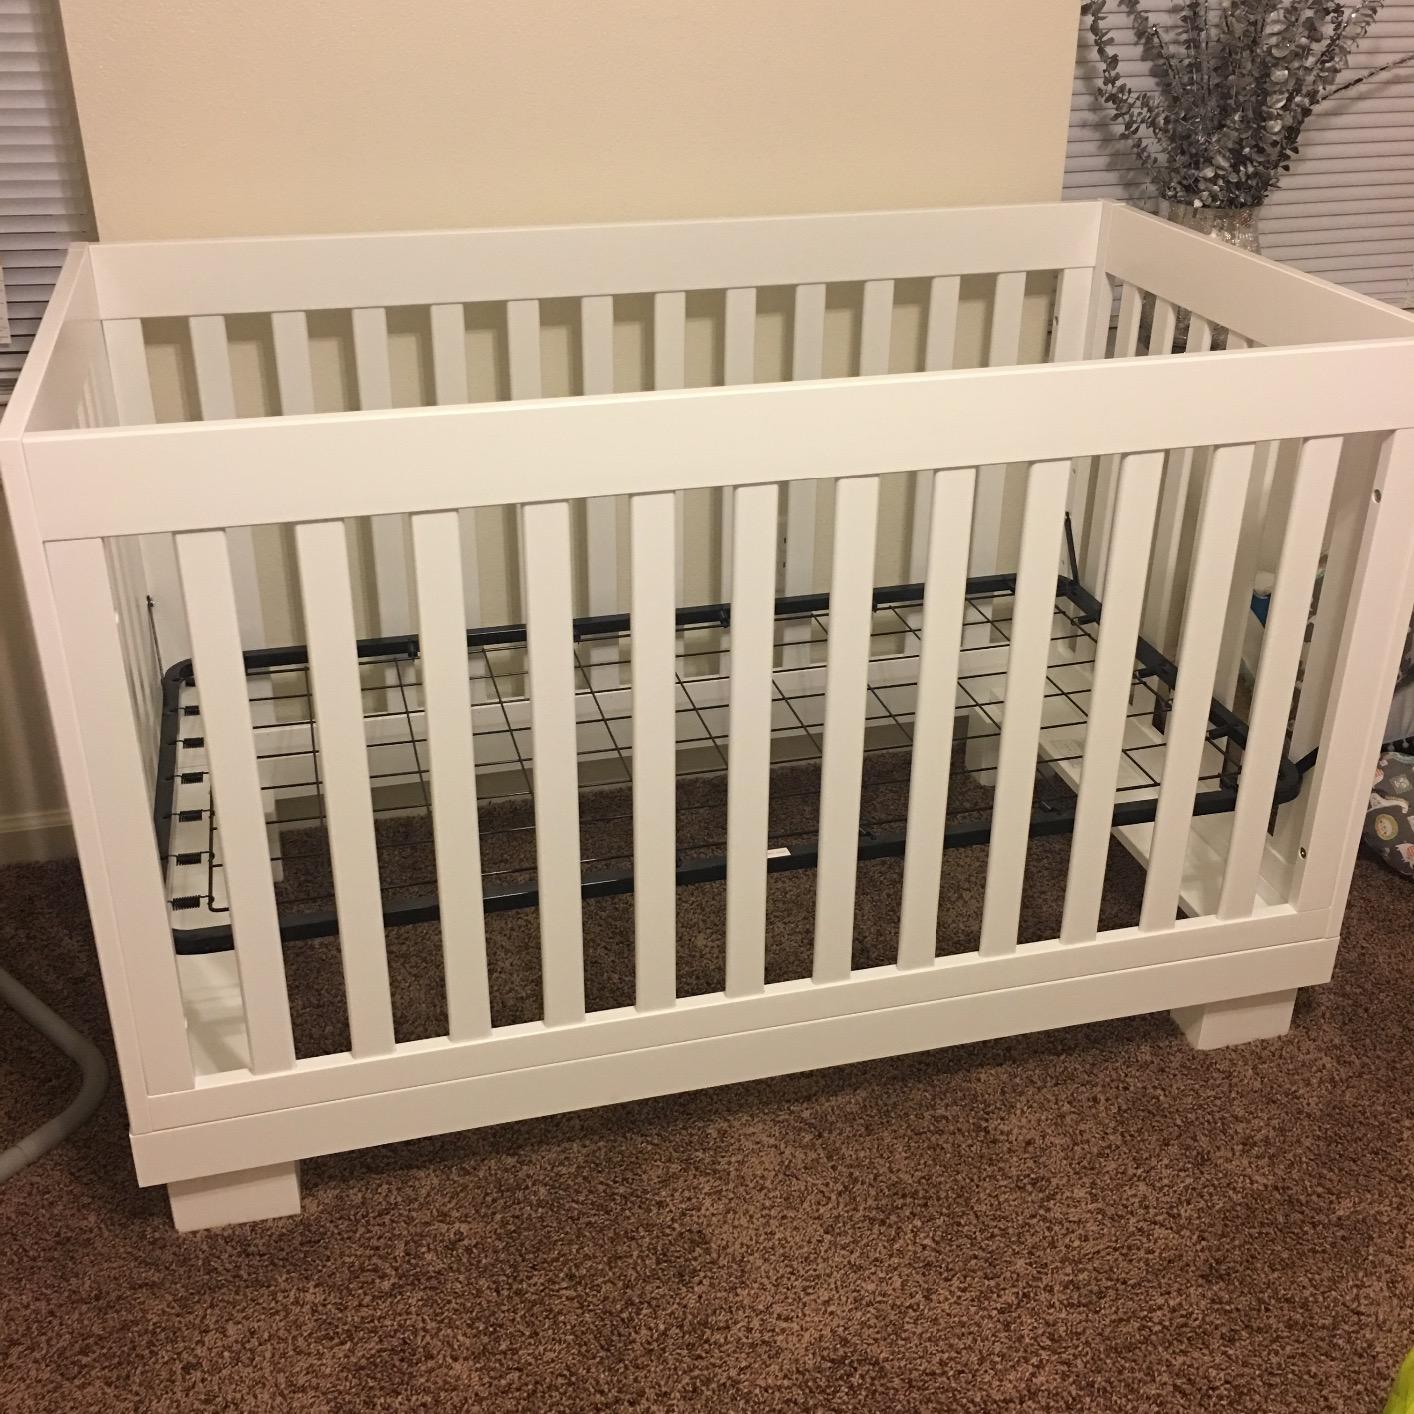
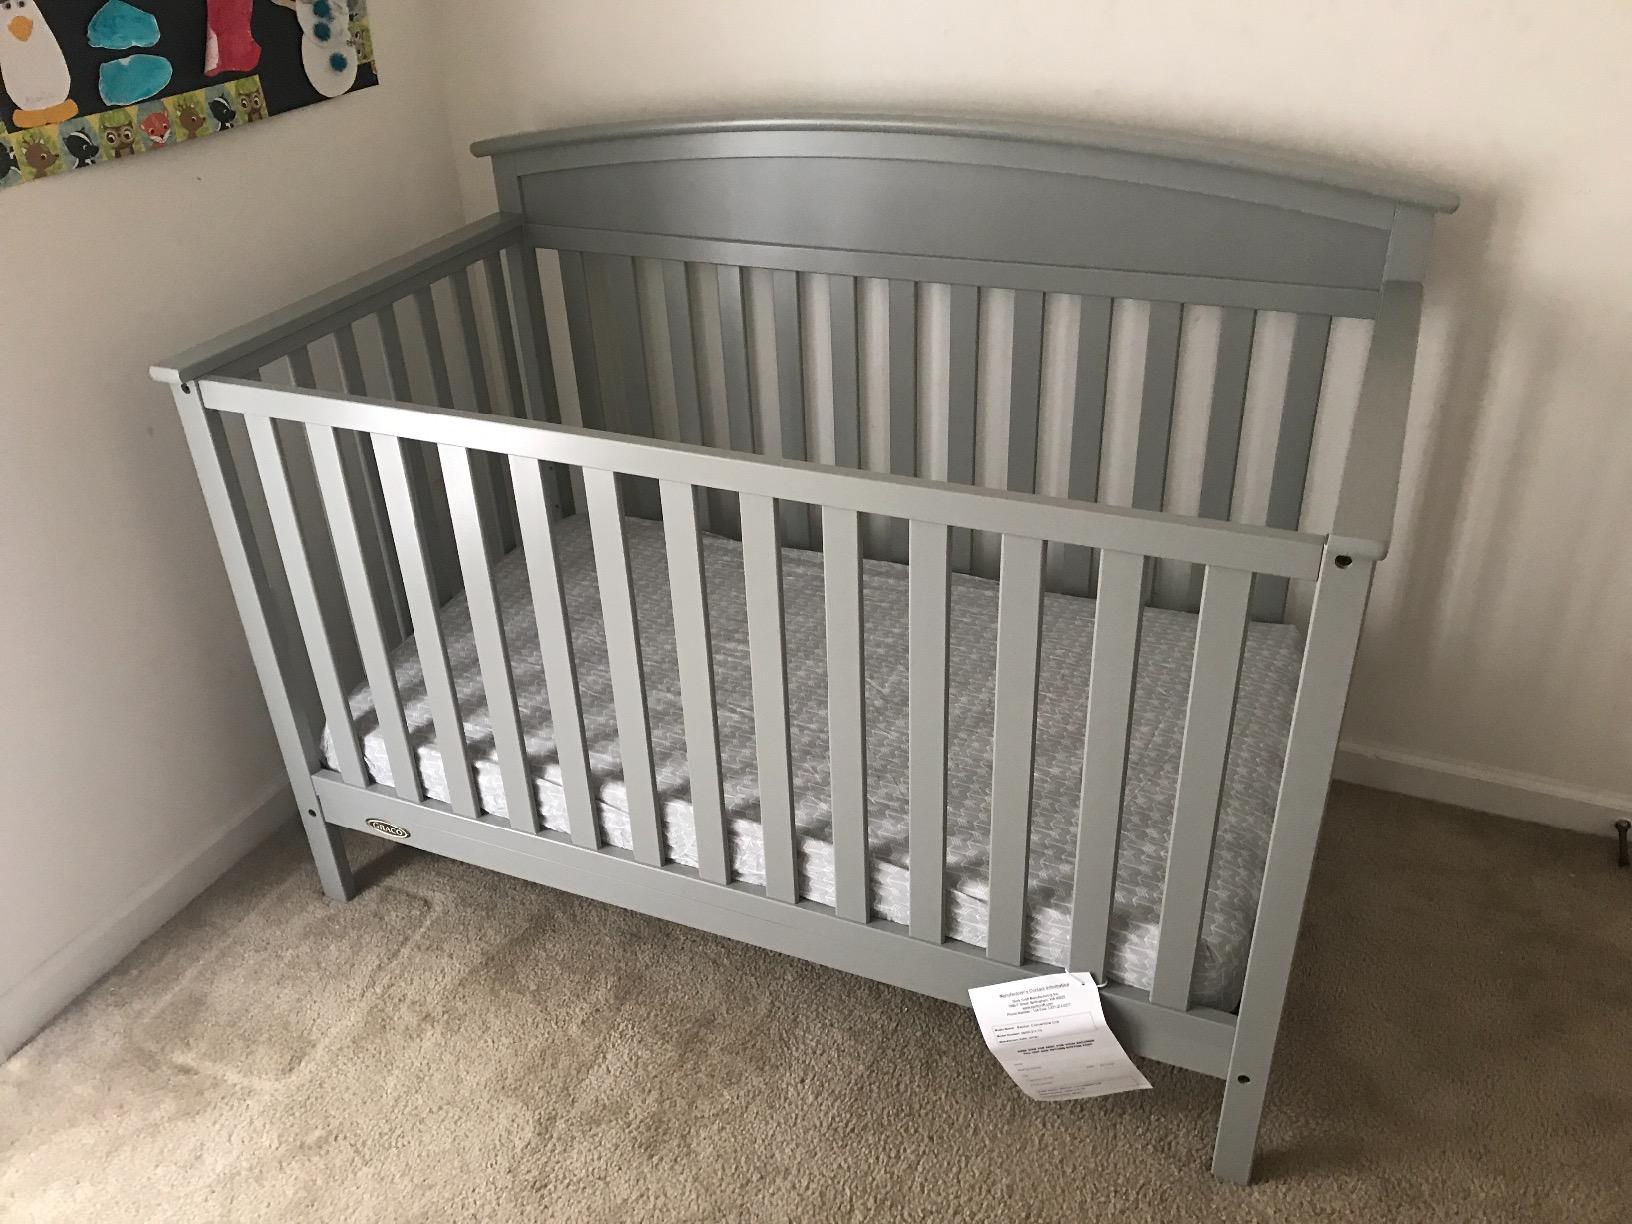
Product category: products_crib
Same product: no